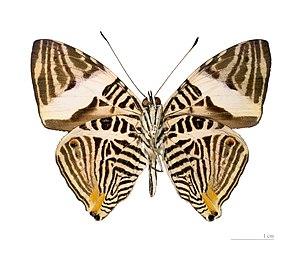
Colobura dirce est une espèce de lépidoptères de la famille des Nymphalidae, de la sous-famille des Nymphalinae, de la tribu des Nymphalini, et du genre Colobura. C'est l'espèce type pour le genre.